Free and Candid Disquisitions

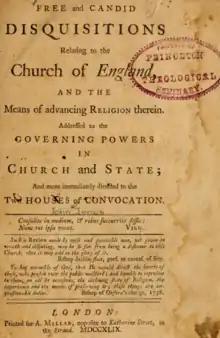
Title page

Free and Candid Disquisitions is a 1749 pamphlet written and compiled by John Jones, a Welsh Church of England clergyman, and published anonymously. The work promoted a set of specific reforms to both the Church of England and its mandated book for liturgical worship, the 1662 "Book of Common Prayer". Through these proposed changes, Jones hoped that the more Protestant independent Dissenterswho had largely broken with the Church of England in 1662 and been legally tolerated since 1689could be reintegrated into the church.